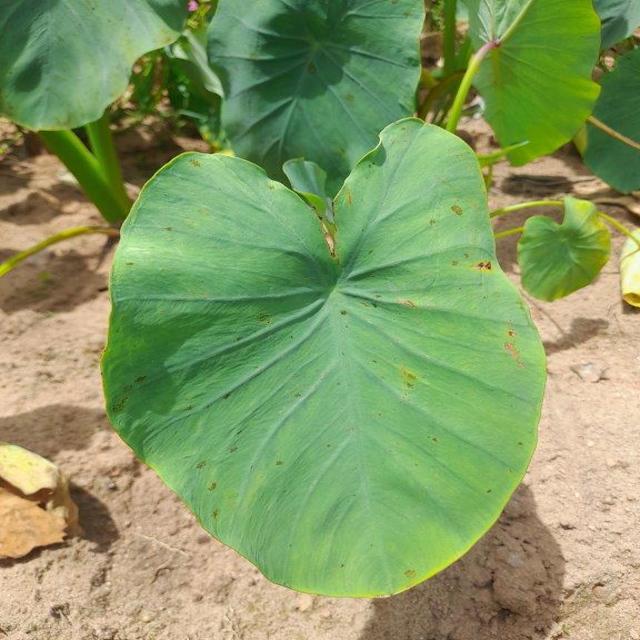
Label: Early_Blight